Coventry

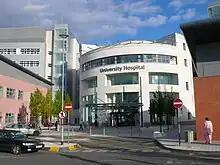
University Hospital Coventry

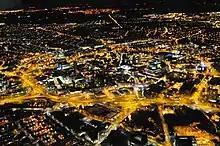
The city centre at night, seen in April 2013

Coventry Building Society Arena: located north of the city centre, the 32,600 capacity sports stadium which is home to the city's only professional football team Coventry City, who play in the second tier of English football, and is also used to hold major concerts for some of the world's biggest acts, including Oasis, Bon Jovi, Coldplay, Lady Gaga, Rod Stewart, Kings of Leon and the Red Hot Chili Peppers. It was also one of the venues chosen for the footballing events at the 2012 Olympic Games. The adjacent Jaguar Exhibition Hall is a 6,000-seat events venue for hosting a multitude of other acts.